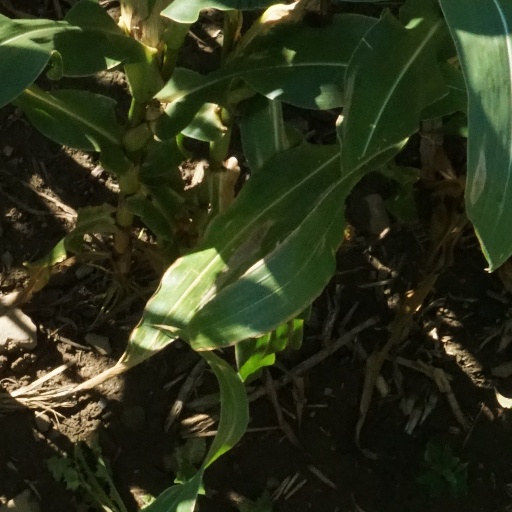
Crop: maize; corn